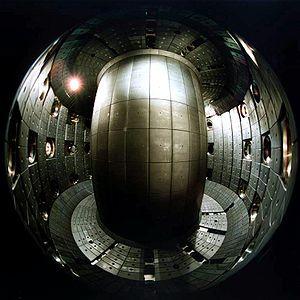
Tokamak à Configuration Variable: vue intérieure du tore dont les parois sont recouvertes de tuiles de graphite. Avec l'aimable autorisation du CRPP-EPFL, Association Suisse-Euratom
Un tokamak est un dispositif de confinement magnétique expérimental explorant la physique des plasmas et les possibilités de produire de l'énergie par fusion nucléaire. Il existe deux types de tokamaks aux caractéristiques sensiblement différentes, les tokamaks traditionnels toriques et les tokamaks sphériques.
Le Tokamak à configuration variable est situé en Suisse, à l'École polytechnique fédérale de Lausanne. La particularité de ce Tokamak est d'avoir une section de la chambre permettant des plasmas trois fois plus hauts que larges. Cette particularité permet d'étudier différentes formes de plasmas. Et elle intéresse particulièrement les physiciens car la forme du plasma possède un lien avec la performance du réacteur à fusion nucléaire. En effet, la forme influe sur le confinement et la stabilité du plasma. Le TCV n'a pas été conçu pour produire un nombre important de réactions de fusion. Par contre, sa flexibilité unique pour produire des plasmas de formes variées lui permet de tester de nombreux modèles de plasmas. Le TCV a officiellement été mis en fonction en novembre 1992.
L’École polytechnique fédérale de Lausanne est une université technique, spécialisée dans le domaine de la science et de la technologie, située à Lausanne, en Suisse, et fondée en 1853 sous le nom d’École spéciale de Lausanne.